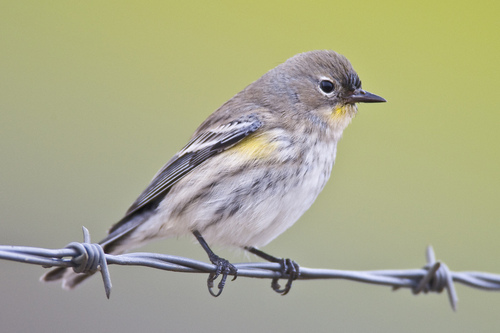
this bird is gray brown with hints of yellow on it's throat and sides.
the bird has a small bill that is black and a black eyering.
a small bird that is mostly gray with touches of yellow with a sharp beak.
a bird with a dome shaped head and eye located on lower side of head
this small light brown bird with yellow sections of feathers has a straight, short pointed beak and striped wings.
this bird has a fluffy brown crown, a white speckled breast and belly, and a long rectrices.
this small bird has brown and gray plumage, with a yellow throat and side.
a small bird with a brown head and white belly.
a tan head and nape with a white eyering and a small beak with touches of gold in its throat and side.
this bird has small accents of yellow on its throat and under its wings against a gray and brown body.
Species: Myrtle Warbler